Jesus and the woman taken in adultery

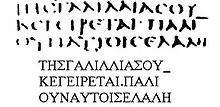
John 7:52–8:12 in Codex Sinaiticus

Peter Chrysologus, writing in Ravenna , clearly cited the in his Sermon 115. Sedulius and Gelasius also clearly used the passage. Prosper of Aquitaine, and Quodvultdeus of Carthage, in the mid-400s, utilized the passage.